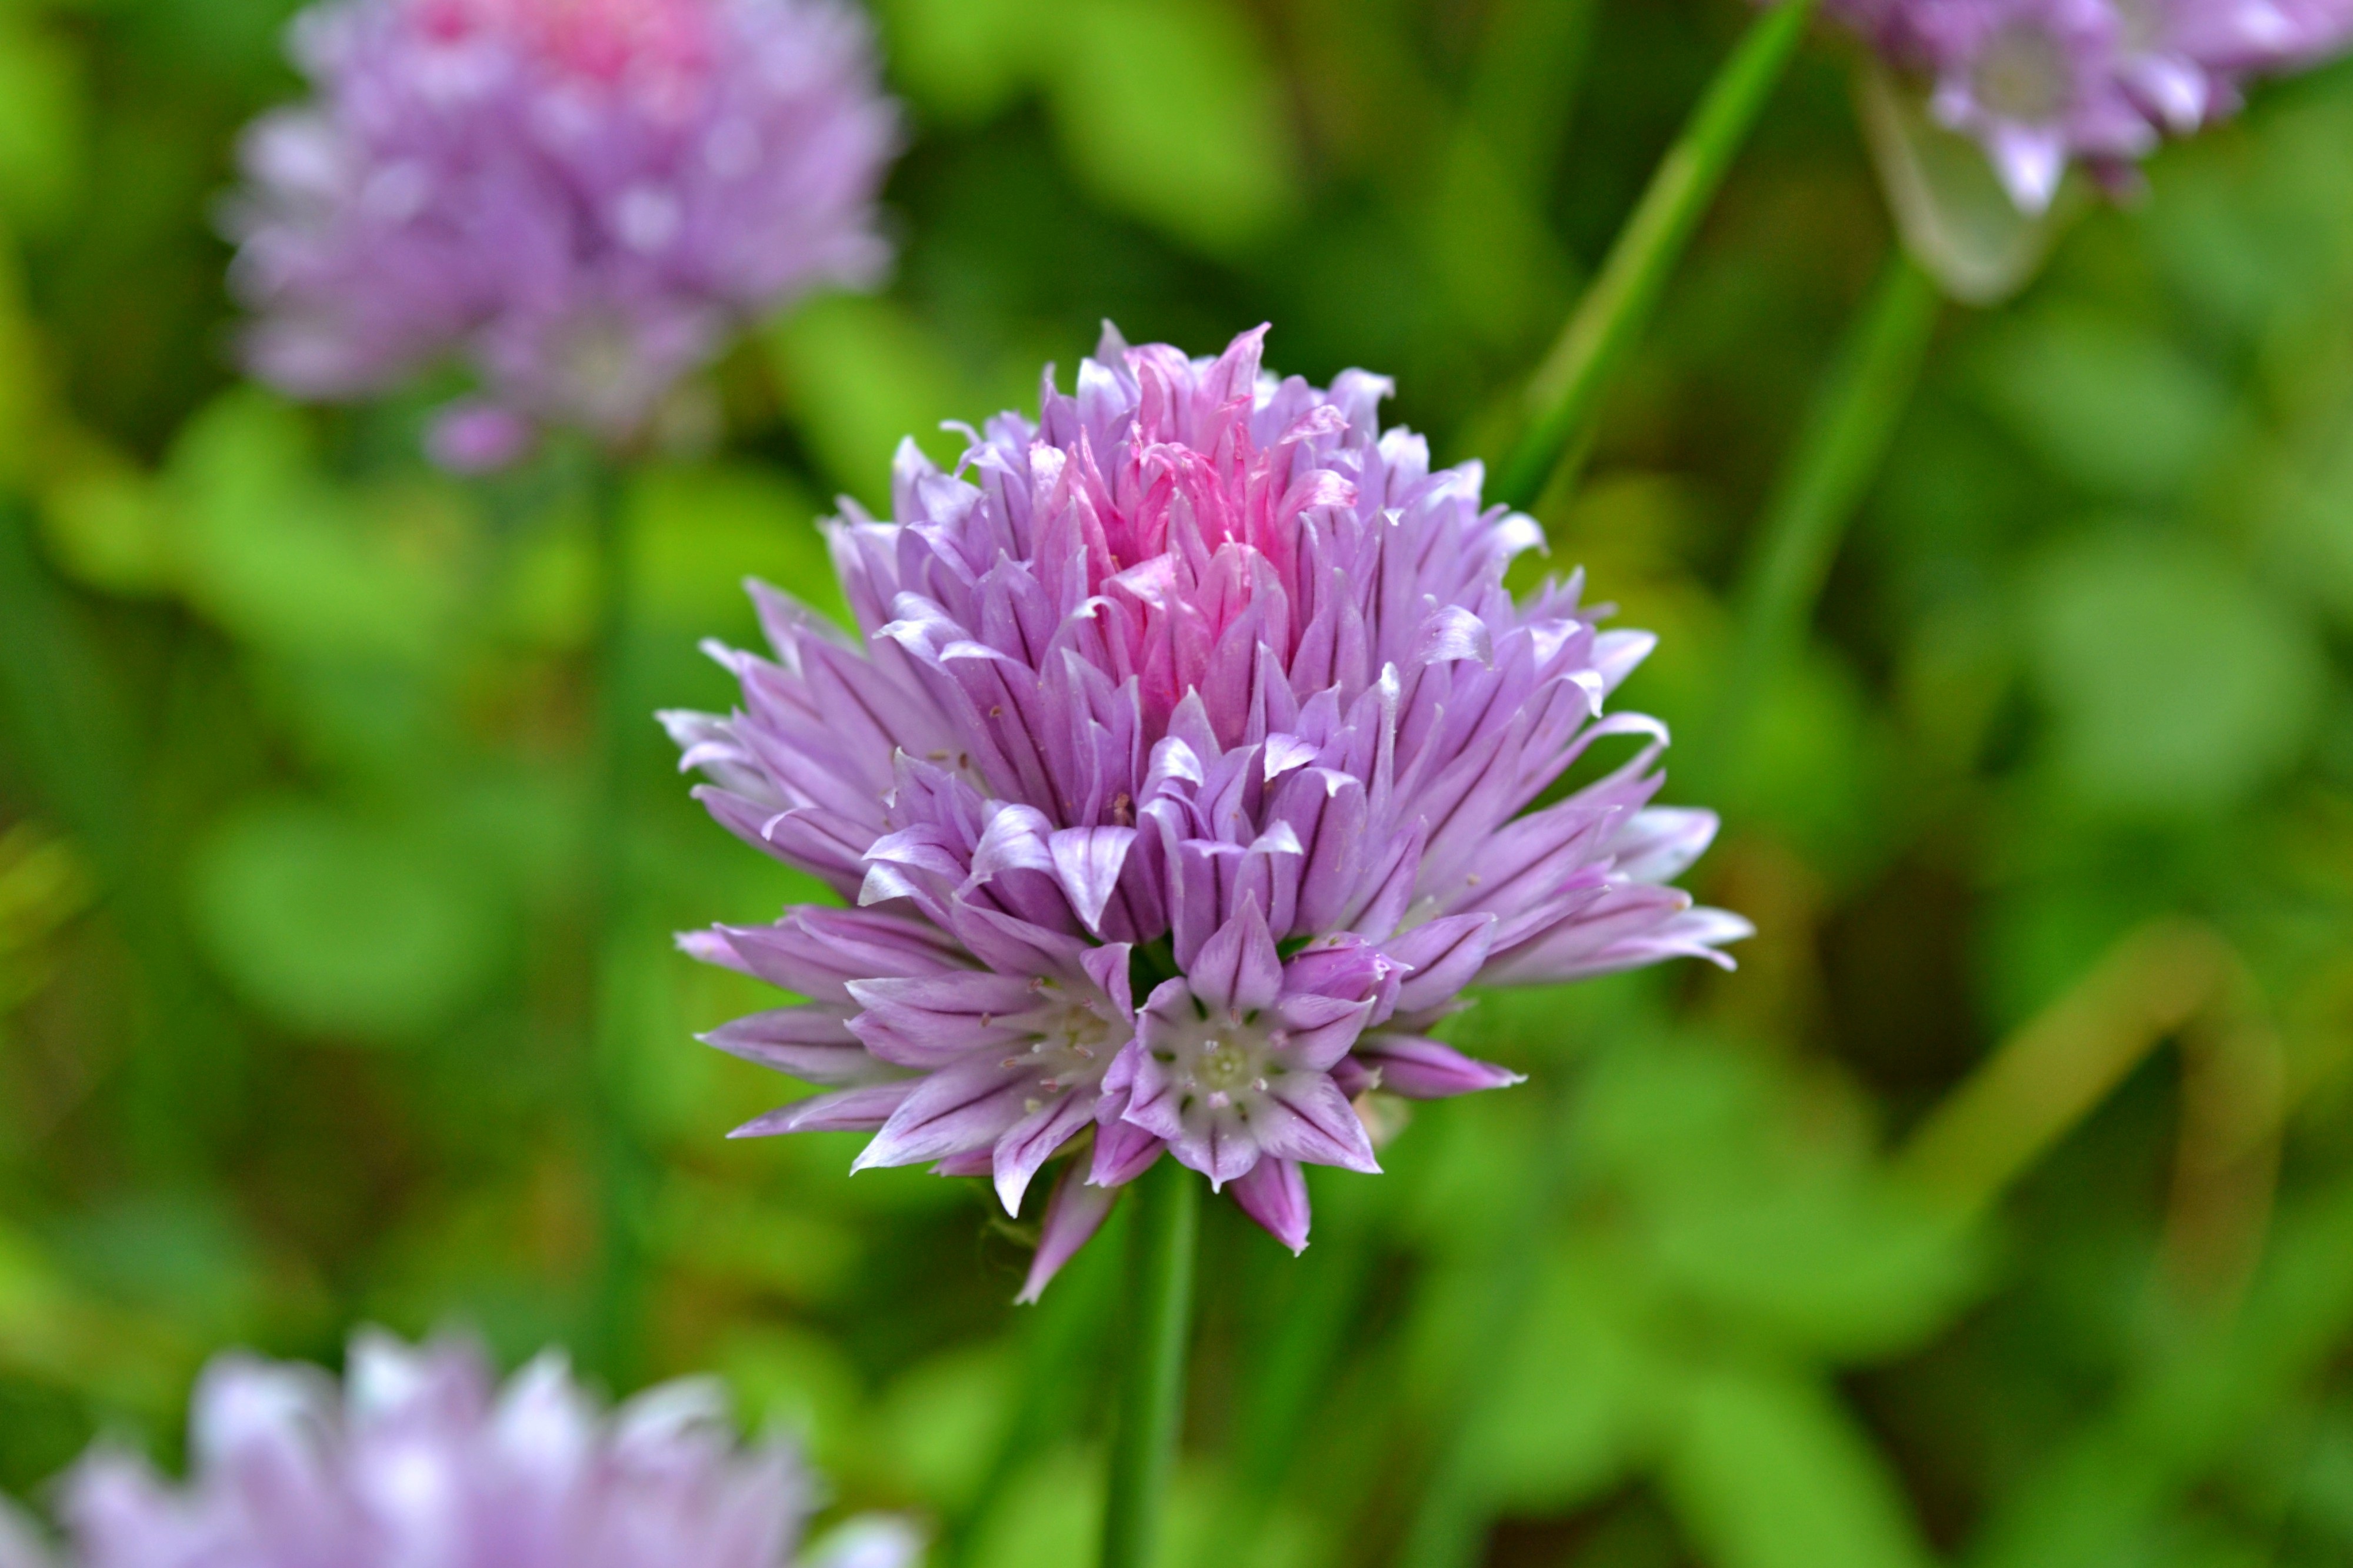
nature, grass, blossom, plant, meadow, flower, purple, petal, summer, food, spring, herb, produce, vegetable, botany, garden, flora, plants, wildflower, flowers, vegetables, chive, chives, herbs, macro photography, flowering plant, chive flowers, lavender color, edible flowers, land plant, onion genus